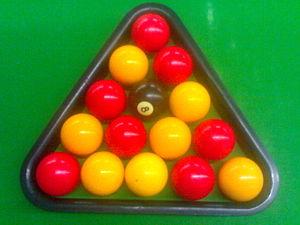
Le blackball, parfois appelé billard anglais, billard pool, 8 pool, est un jeu de billard qui se déroule sur une table rectangulaire à 6 poches avec 14 billes de couleur, une bille noire portant le numéro 8 et une bille d'impact blanche. Les joueurs jouent uniquement les billes de leur groupe : les jaunes ou les rouges. Si un joueur empoche une de ses billes, il est autorisé à rejouer. La partie est gagnée par le joueur qui, après avoir empoché les 7 billes de sa couleur, empoche la bille noire numéro 8.